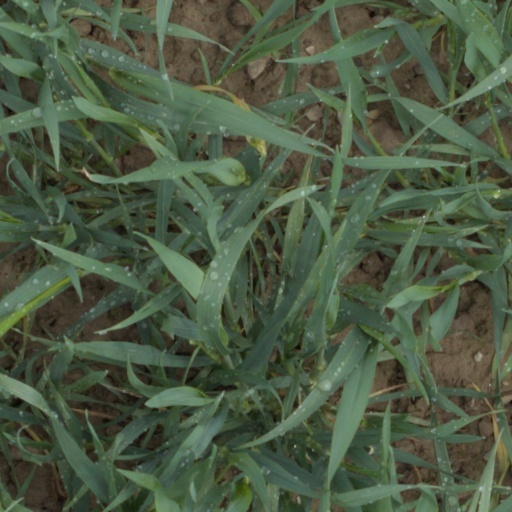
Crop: wheat